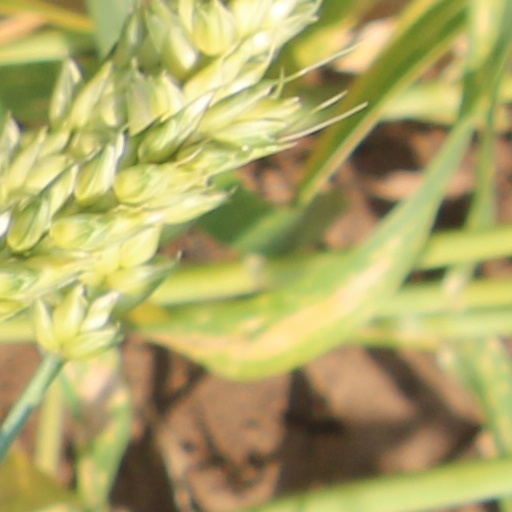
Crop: wheat